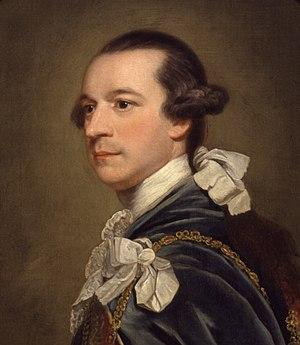
Cette page dresse la liste des Premiers ministres du Royaume-Uni par ordre chronologique depuis le XVIIIᵉ siècle.
Les élections générales britanniques de 1768 se sont déroulées en Grande-Bretagne du 16 mars au 6 mai 1768. Ces élections sont remportées par le parti whig du Duc de Grafton.
Les Whigs Rockingham étaient une faction des Whigs dirigée par Charles Watson-Wentworth, 2e marquis de Rockingham, de 1762 environ à sa mort en 1782. Les Rockingham Whigs ont brièvement occupé le pouvoir de 1765 à 1766, puis en 1782, étant dans l'opposition la plupart du temps.